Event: Typhoon Ruby
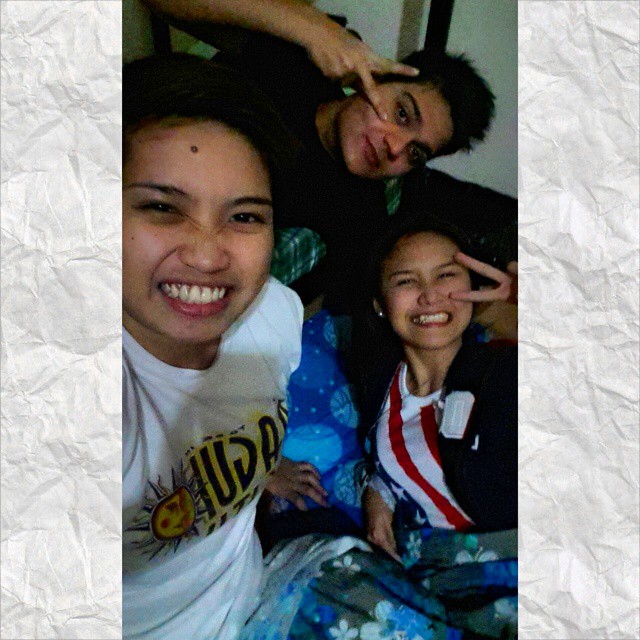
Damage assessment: no_damage